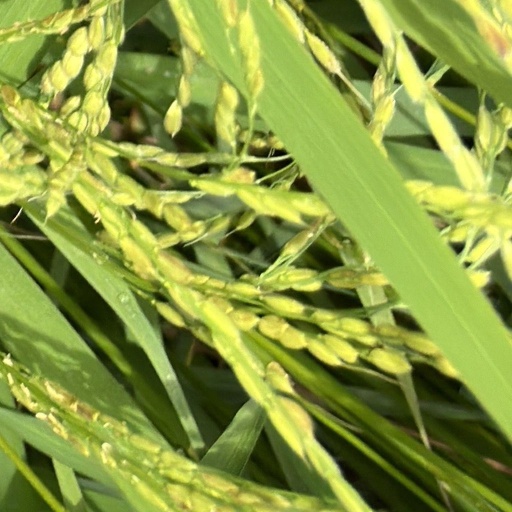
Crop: rice